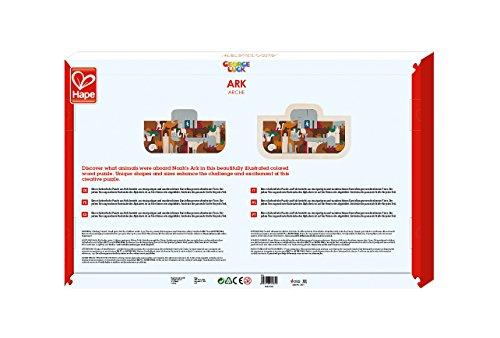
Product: Award Winning Hape Ark George Luck Wooden Layers Puzzle
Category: Toys & Games | Puzzles | Jigsaw Puzzles
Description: This ninety-five piece puzzle features an underwater scene.
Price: $34.90
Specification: ProductDimensions:19x19x0.5inches|ItemWeight:1.5pounds|ShippingWeight:2.75pounds(Viewshippingratesandpolicies)|DomesticShipping:ItemcanbeshippedwithinU.S.|InternationalShipping:ThisitemcanbeshippedtoselectcountriesoutsideoftheU.S.LearnMore|ASIN:B01FH04VUM|Itemmodelnumber:E6523|Manufacturerrecommendedage:6-12years